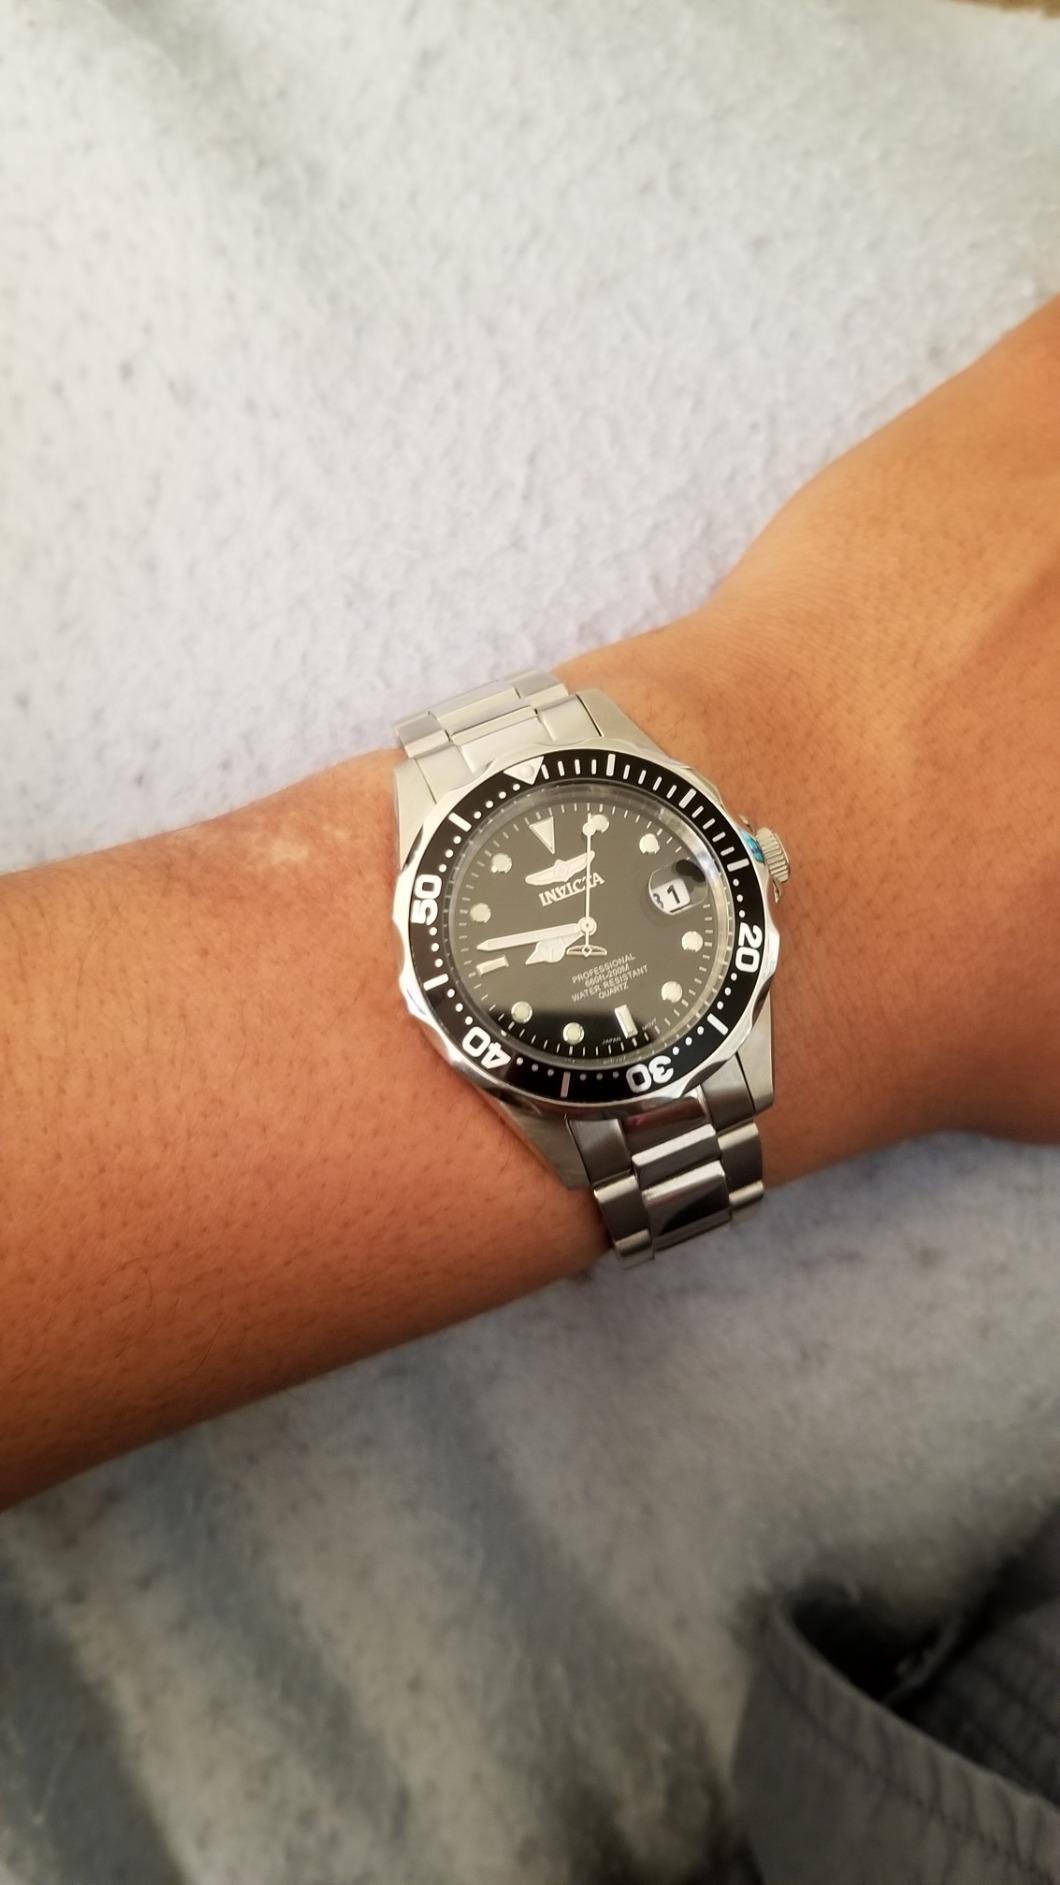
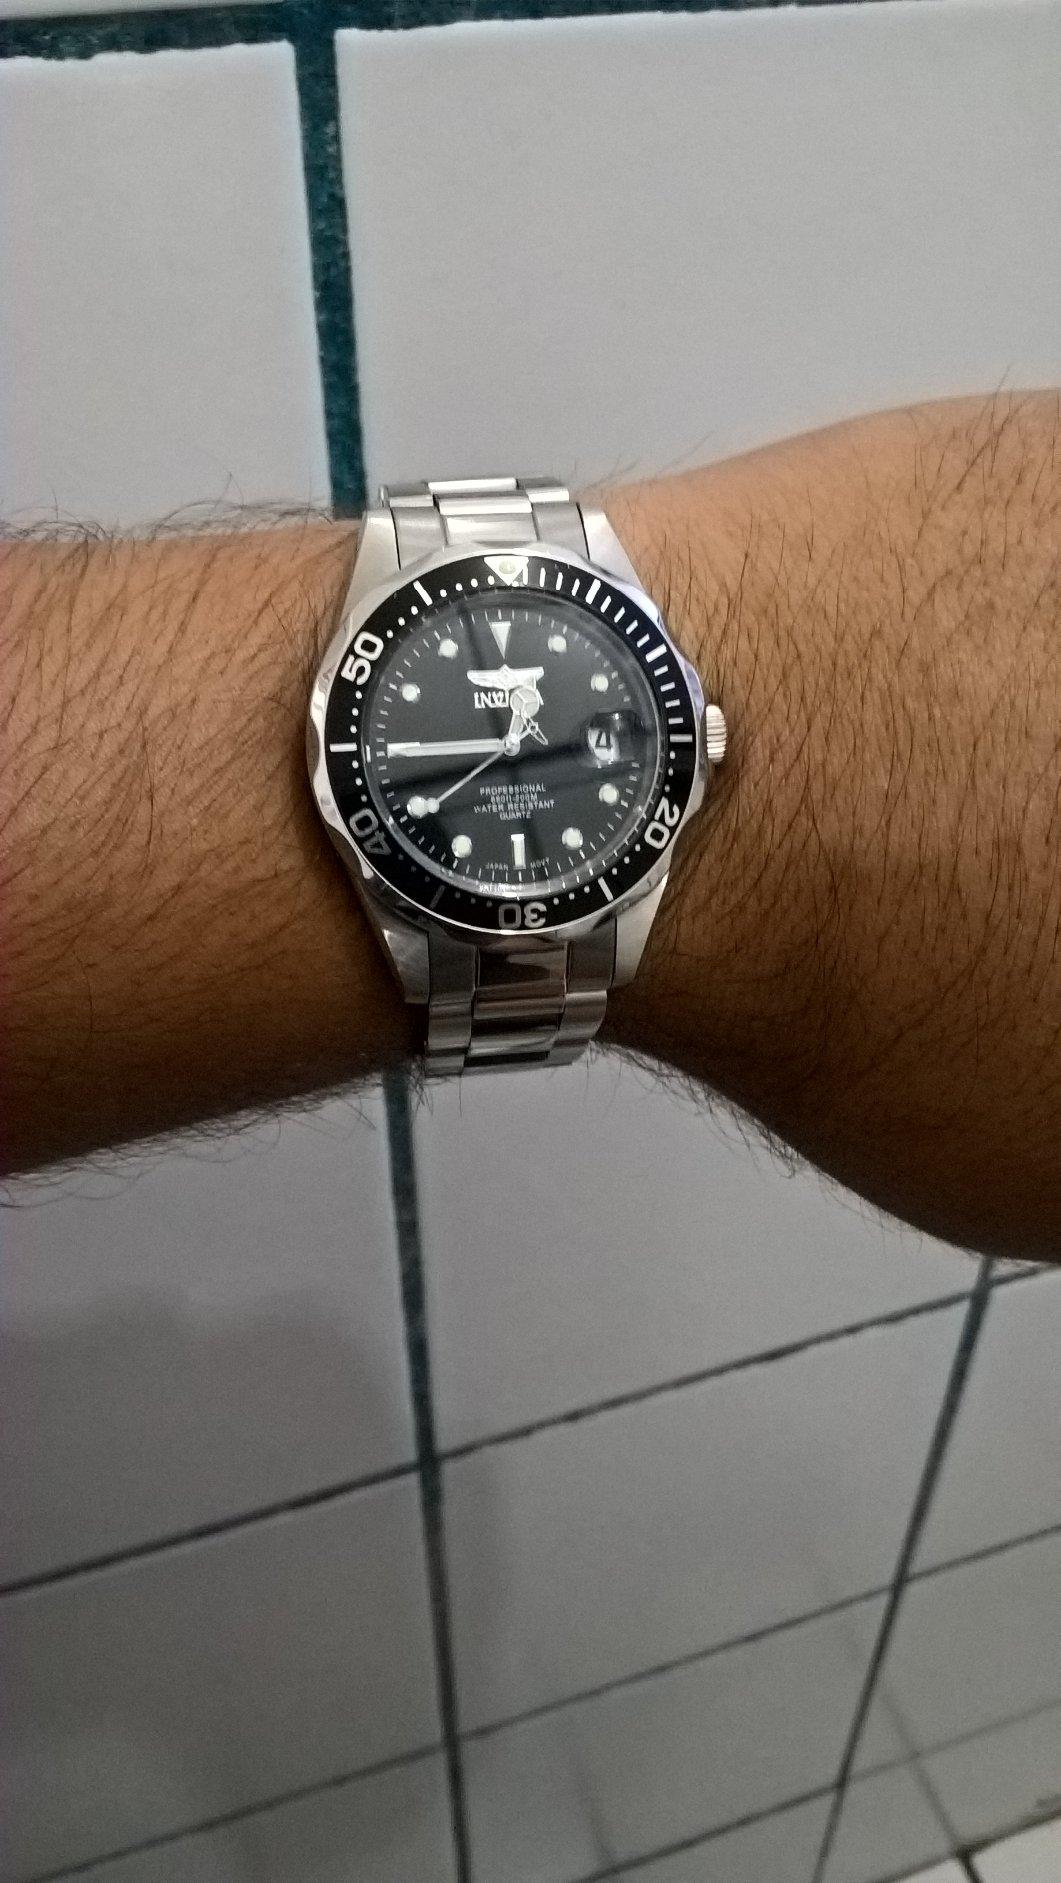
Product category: accessories_watch
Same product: yes